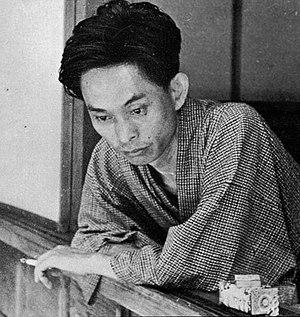
Yasunari Kawabata, né le 11 juin 1899 à Osaka, et mort le 16 avril 1972 à Zushi, est un écrivain japonais, prix Nobel de littérature en 1968.
L’histoire du Japon commence avec le peuplement d'un groupe d'îles au sud-est de la péninsule coréenne, environ 100 000 ans av. J.-C. Les premières traces d'industrie, des pierres polies, remontent à 32 000 ans. Des poteries, parmi les plus anciennes de l'humanité, sont produites vers 13 000 ans avant notre ère lors de la période Jōmon, et comprennent les premières formes d'œuvres artistiques : les dogū. 400 ans avant notre ère sont introduites des technologies venant de Chine et de Corée comme la riziculture et la fonte du bronze et du fer.
Le nom d'histoire contemporaine du Japon désigne la période ayant suivi la fin de la Seconde Guerre mondiale. La Constitution d'après-guerre a été modifiée, le nouveau texte entrant en application en 1947. Cette période est appelée l'après-guerre ou le Japon d'après-guerre.